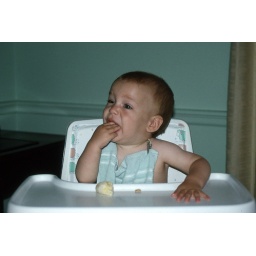
Benjamin eating a banana in the high chair at Mom &amp;amp; Dad's house in Indianapolis, Indiana. 1992. scanned Kodachrome slide